St Ives, Dorset

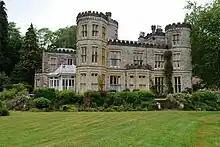
Avon Castle

To the north is Moors Valley Country Park which has many attractions such as train rides, cycle tracks, a fishing lake and a café. To the south is Avon Heath Country Park which has a large visitor centre, play park and picnic area. To the east of the park, by the river Avon, is Avon Castle, a country house built about 1872 and now divided into apartments.